BvS10

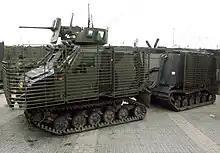
VIKING Armoured Vehicle of the Netherlands Marine Corps during a demonstration.

The BvS10 is also in use with the Netherlands Marine Corps, 74 units have been delivered of which 46 are the APC version, 20 command vehicles, 4 repair and recovery vehicles and another 4 ambulance vehicles.